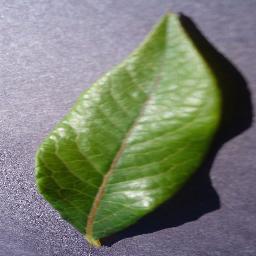
Label: Blueberry___healthy